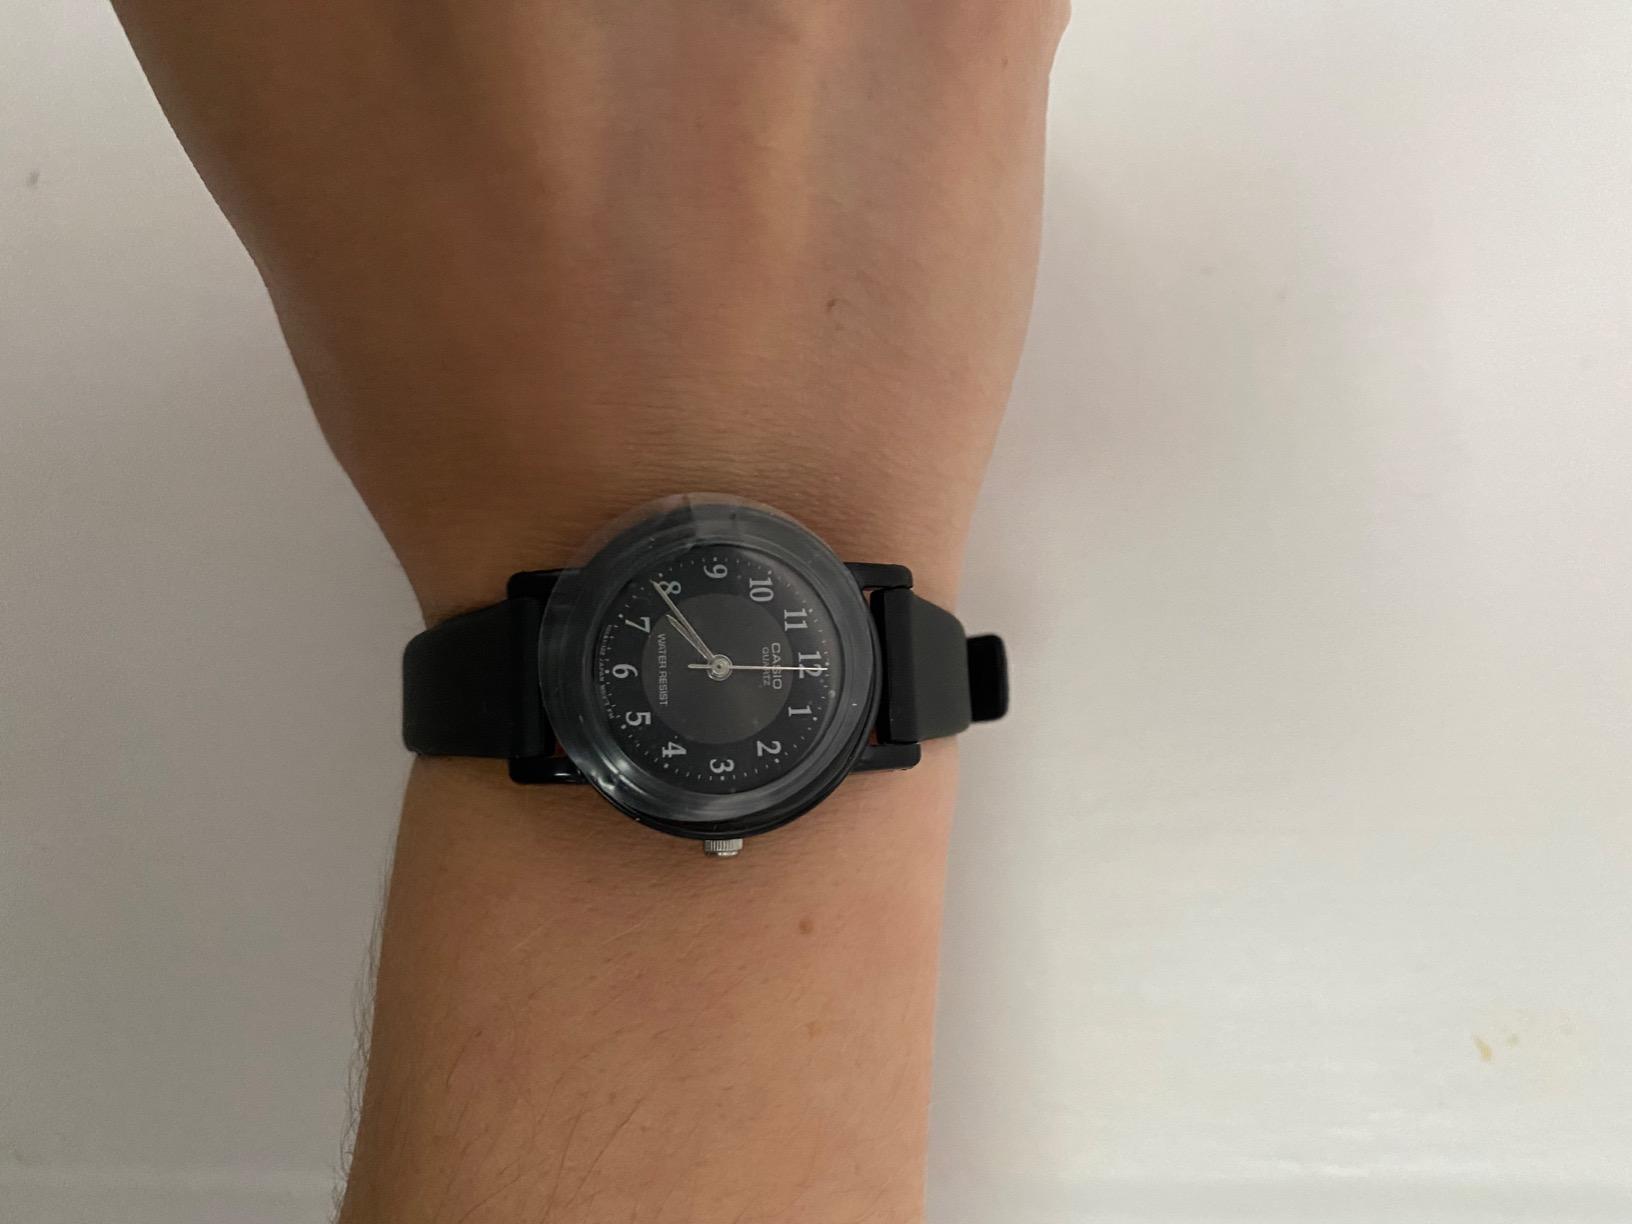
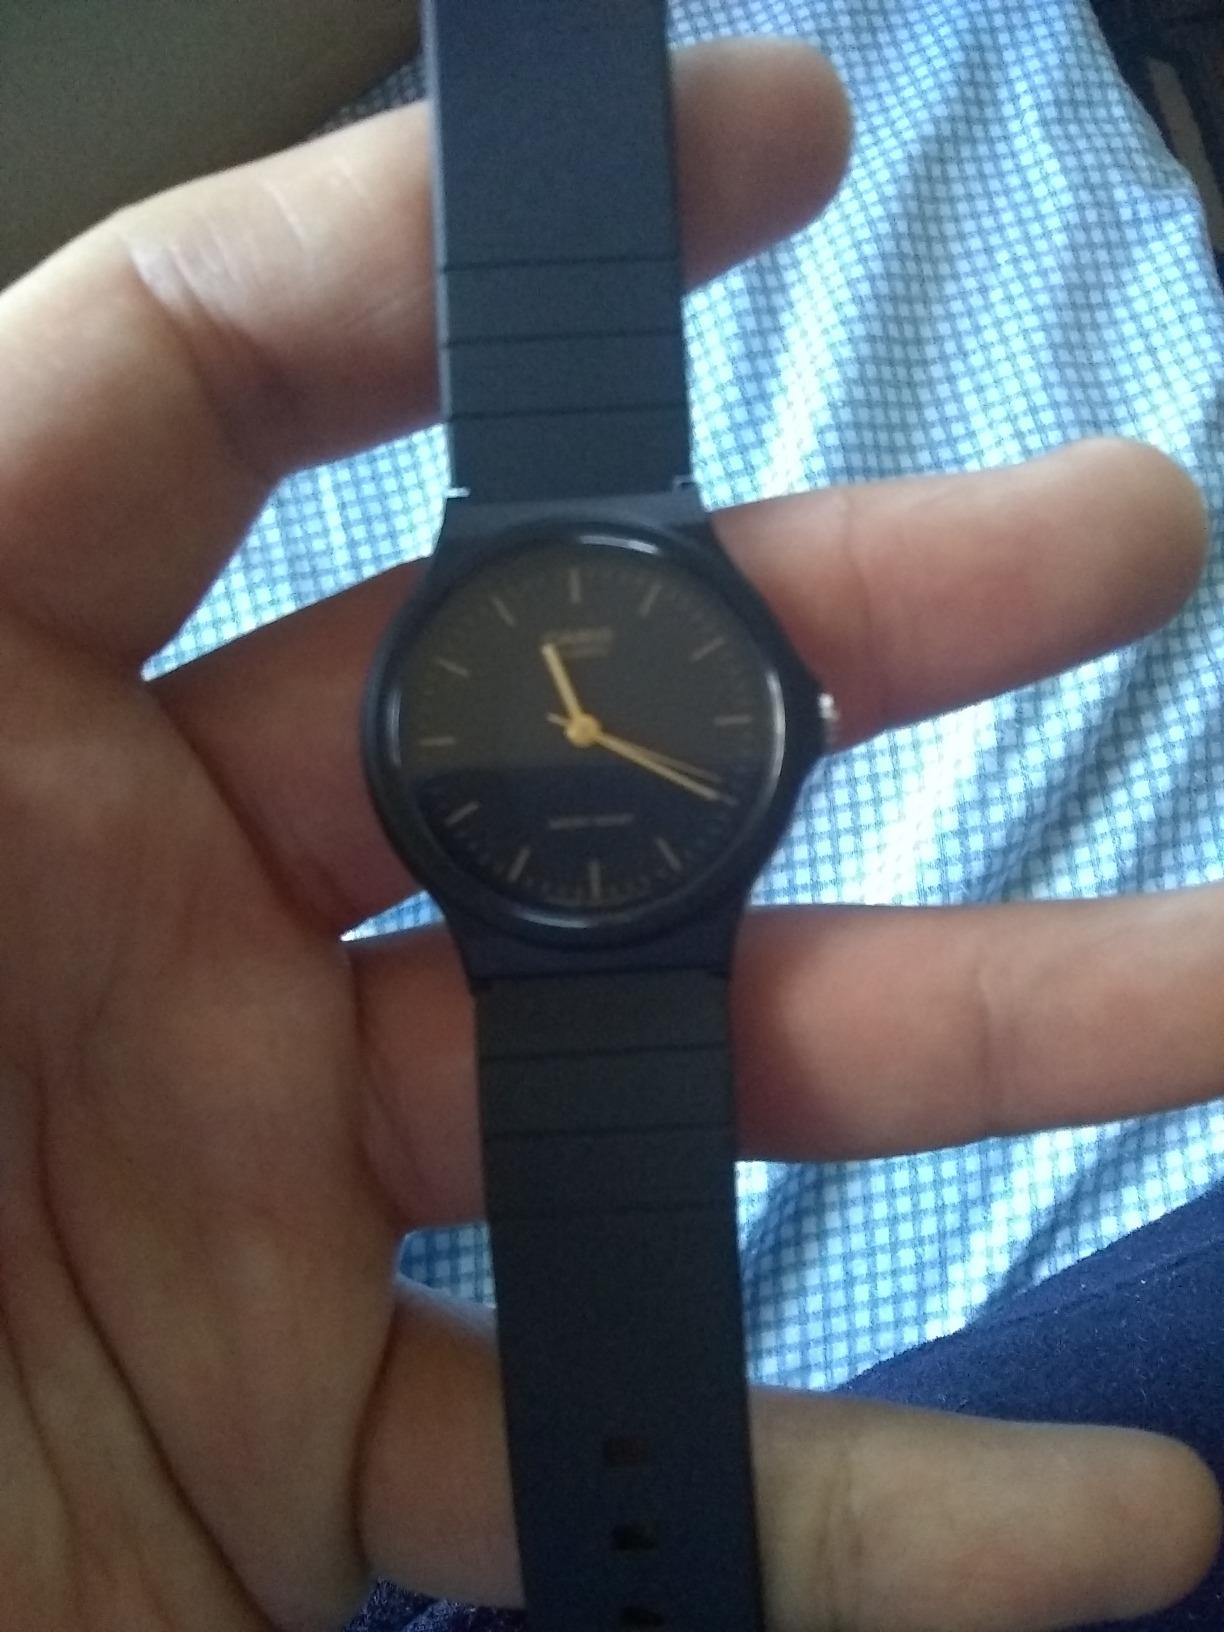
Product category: accessories_watch
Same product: no